Scuba diving

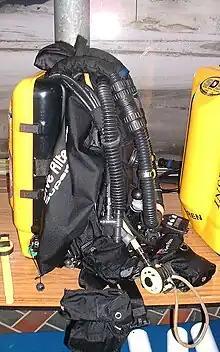
An "Inspiration" electronic fully closed circuit rebreather

Scuba diving equipment, also known as scuba gear, is the equipment used by a scuba diver for the purpose of diving, and includes the breathing apparatus, diving suit, buoyancy control and weighting systems, fins for mobility, mask for improving underwater vision, and a variety of safety equipment and other accessories.